The Wedding (2000 film)

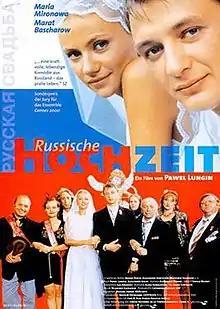
German DVD cover

The Wedding is a 2000 French-Russian comedy film directed by Pavel Lungin. It was entered into the 2000 Cannes Film Festival. The film was the Aurora Award winner at the Tromsø International Film Festival in 2001.